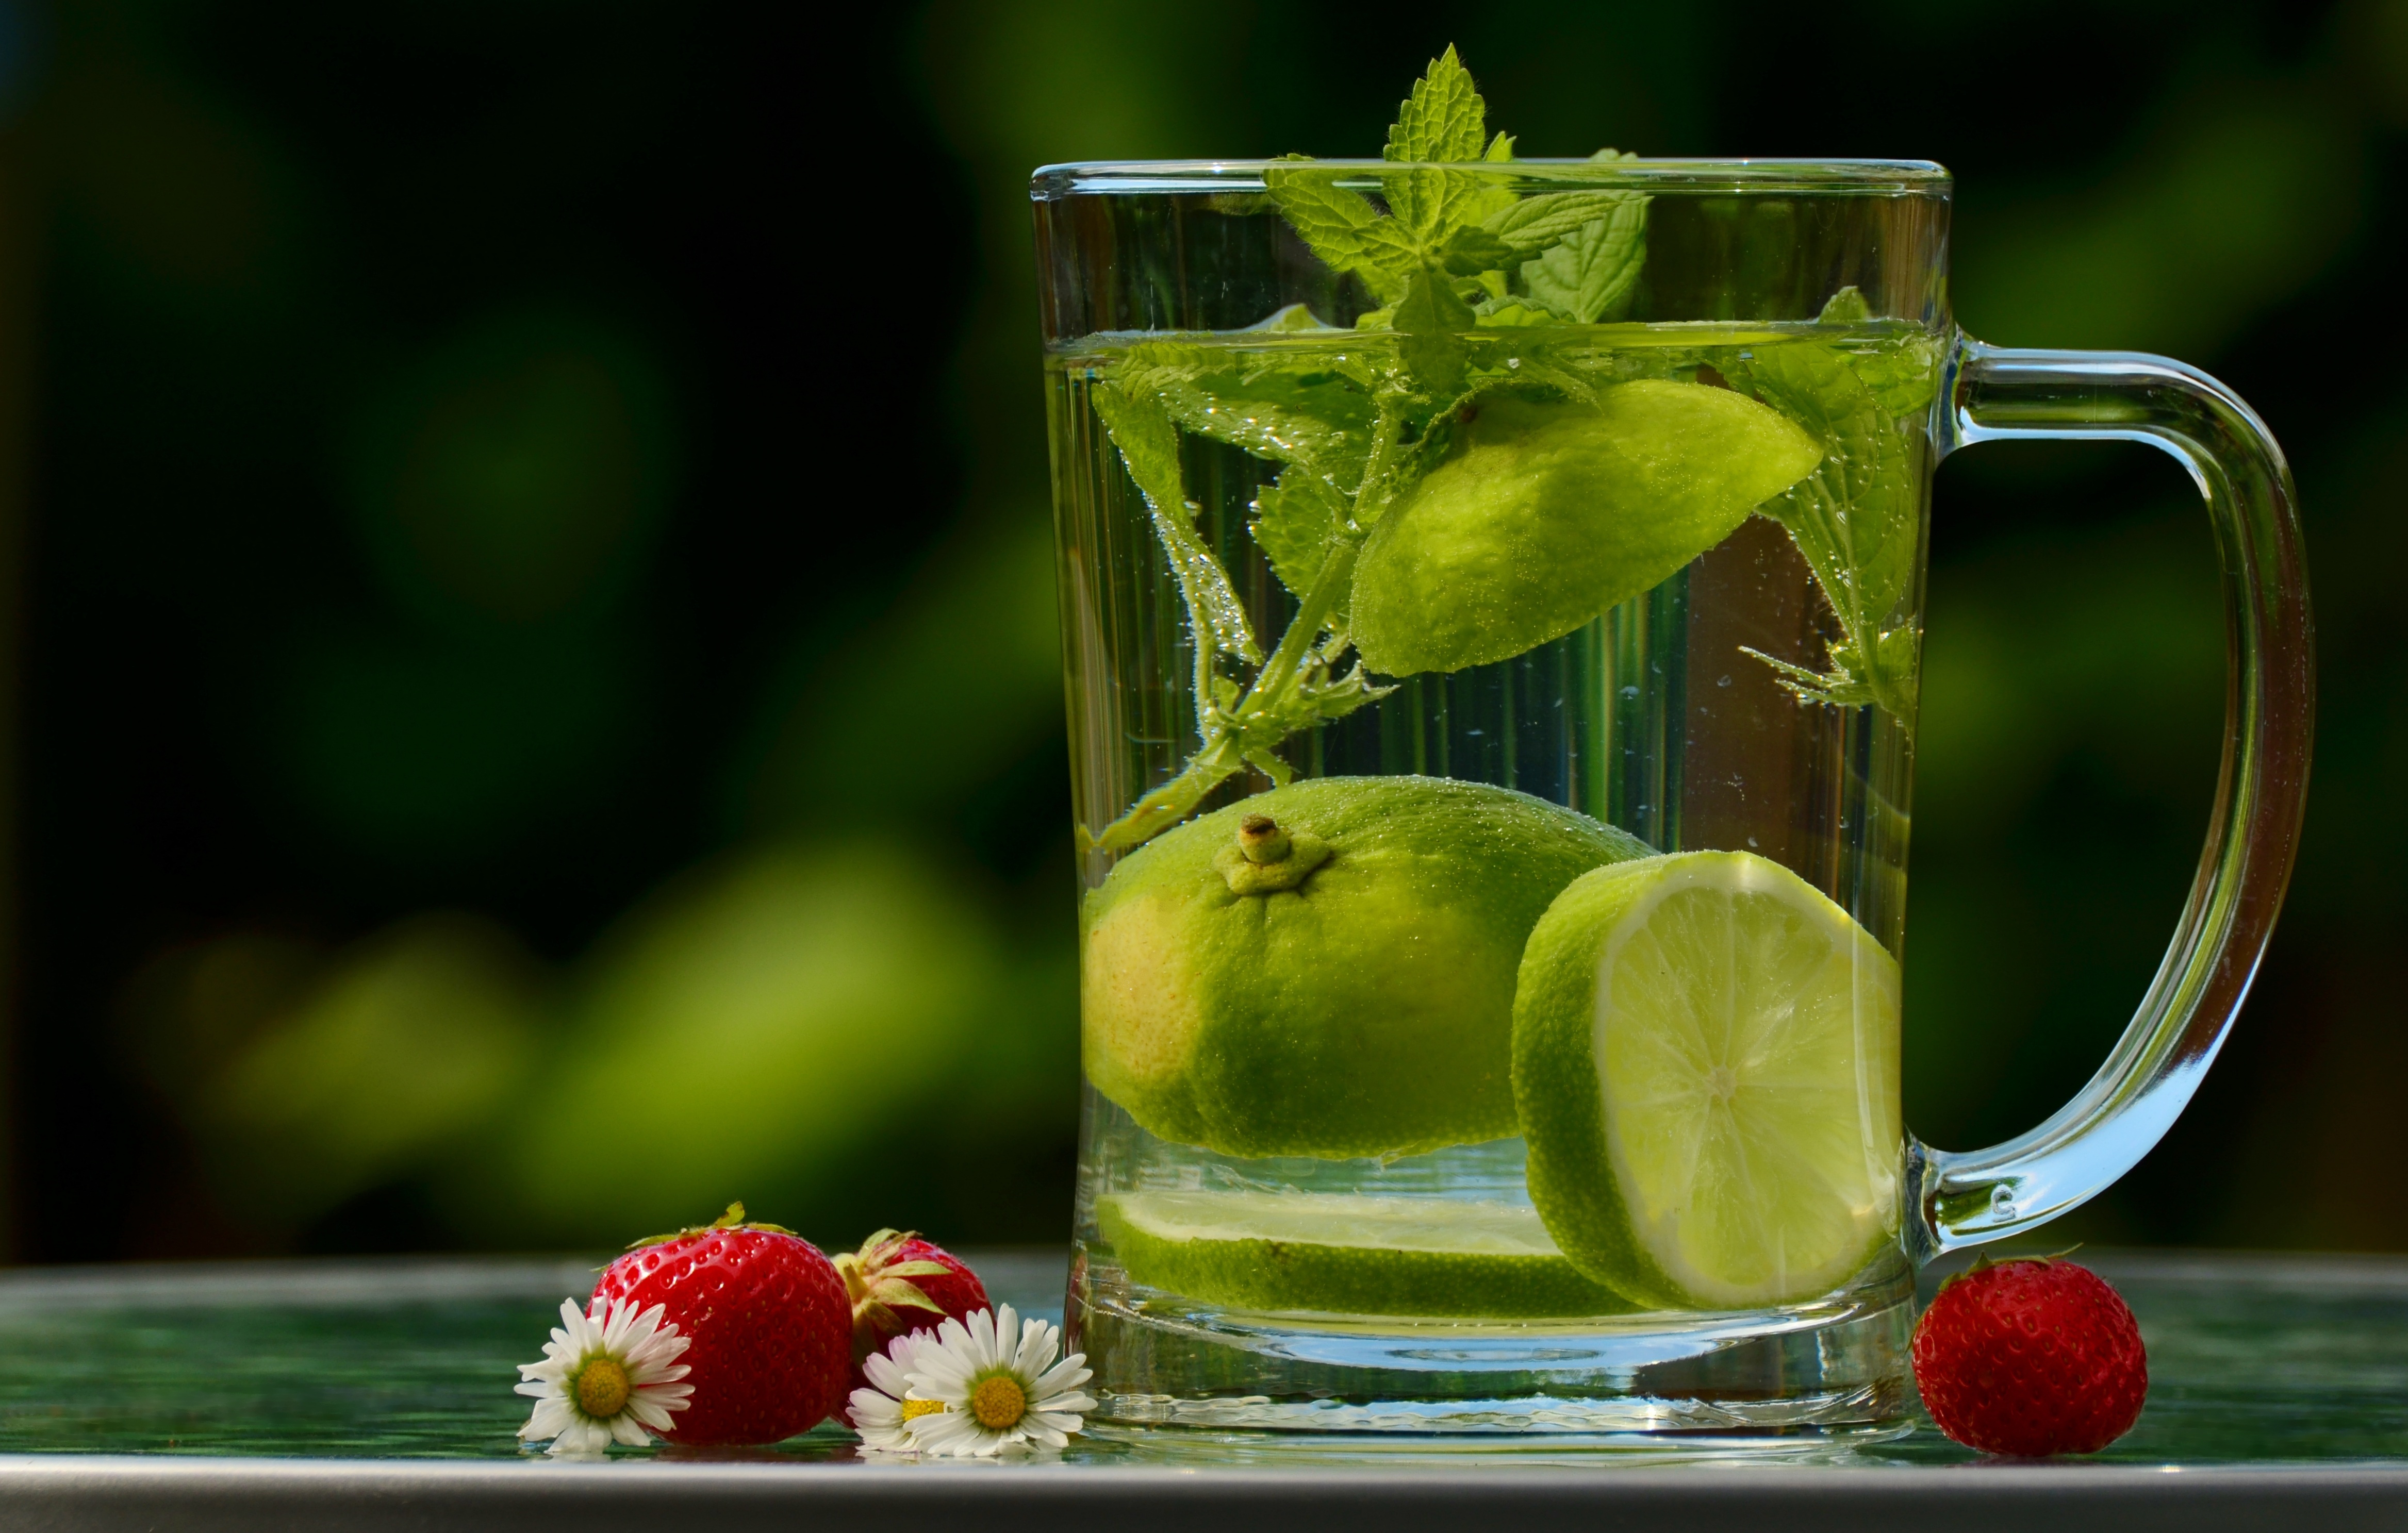
water, plant, fruit, flower, glass, food, green, produce, drink, still life, lemon, cocktail, mojito, juice, refreshment, thirst, liqueur, detox, bless you, wellness, macro photography, flowering plant, carafe, alcoholic beverage, glass carafe, lemon balm, detox water, still life photography, zitronrnscheibe, land plant, distilled beverage